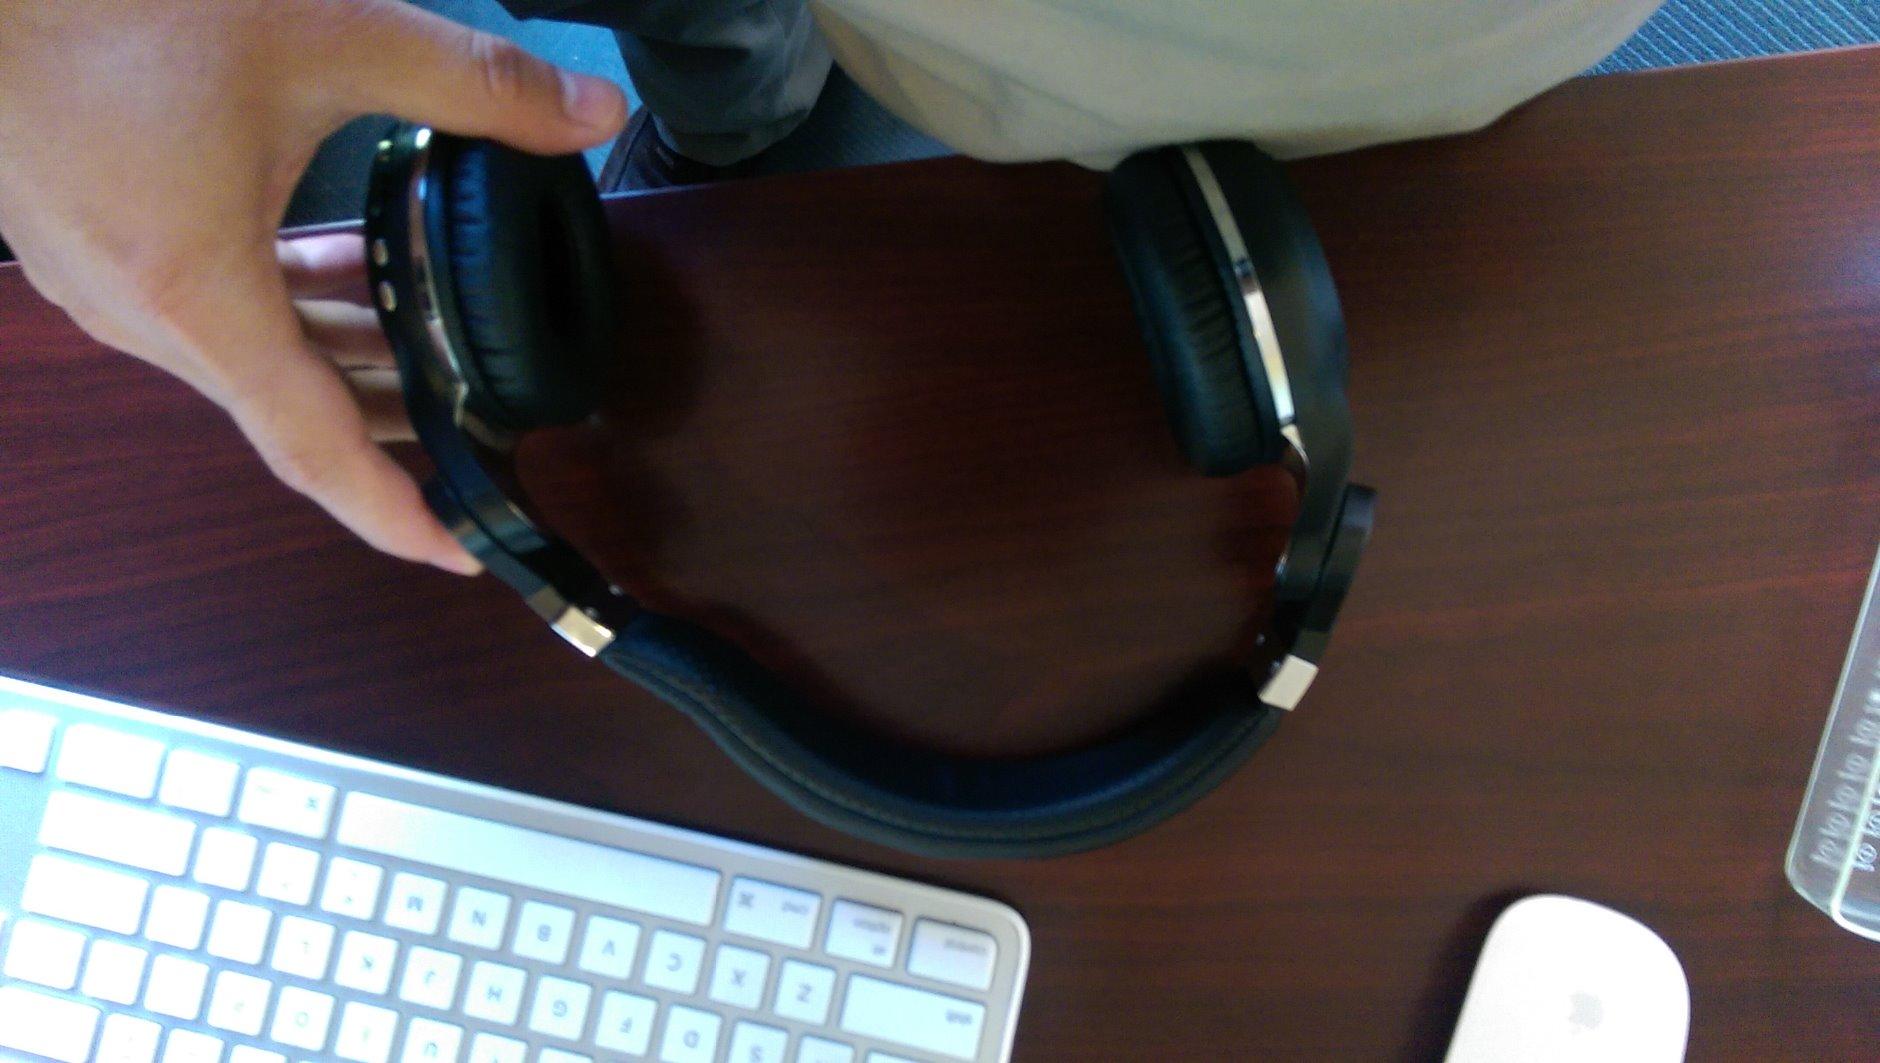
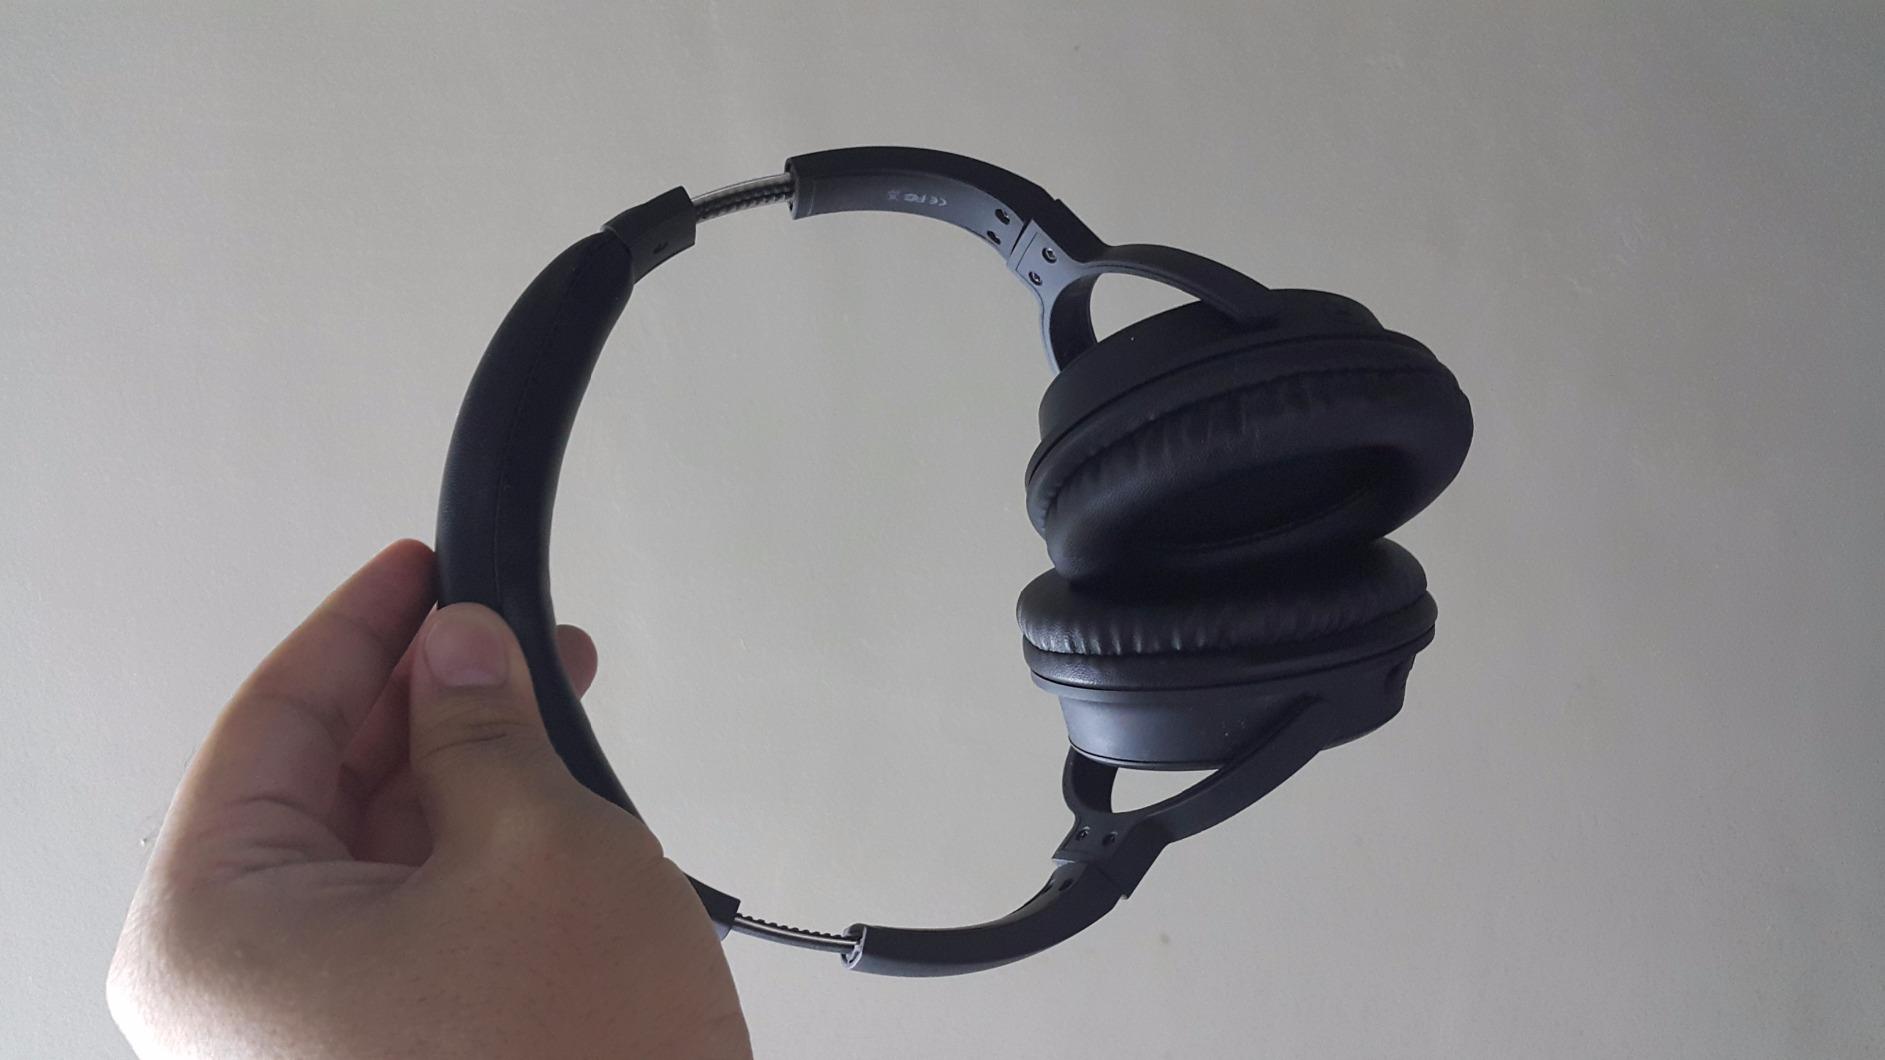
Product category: headphones
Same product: no